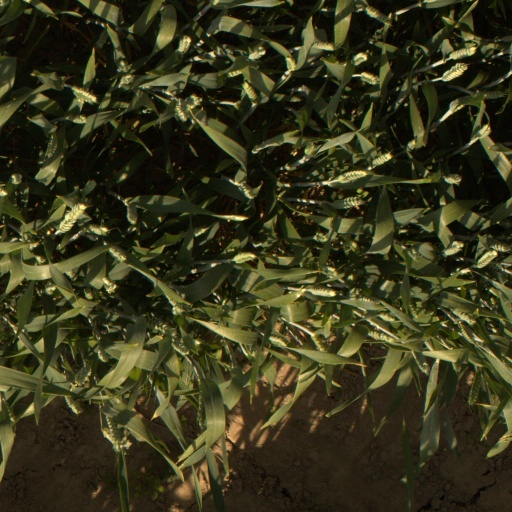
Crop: wheat